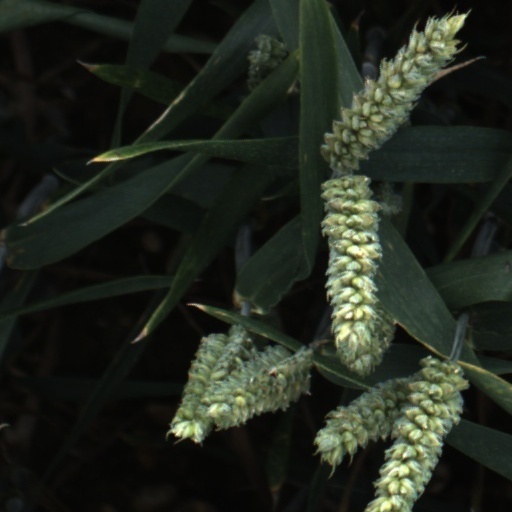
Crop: wheat